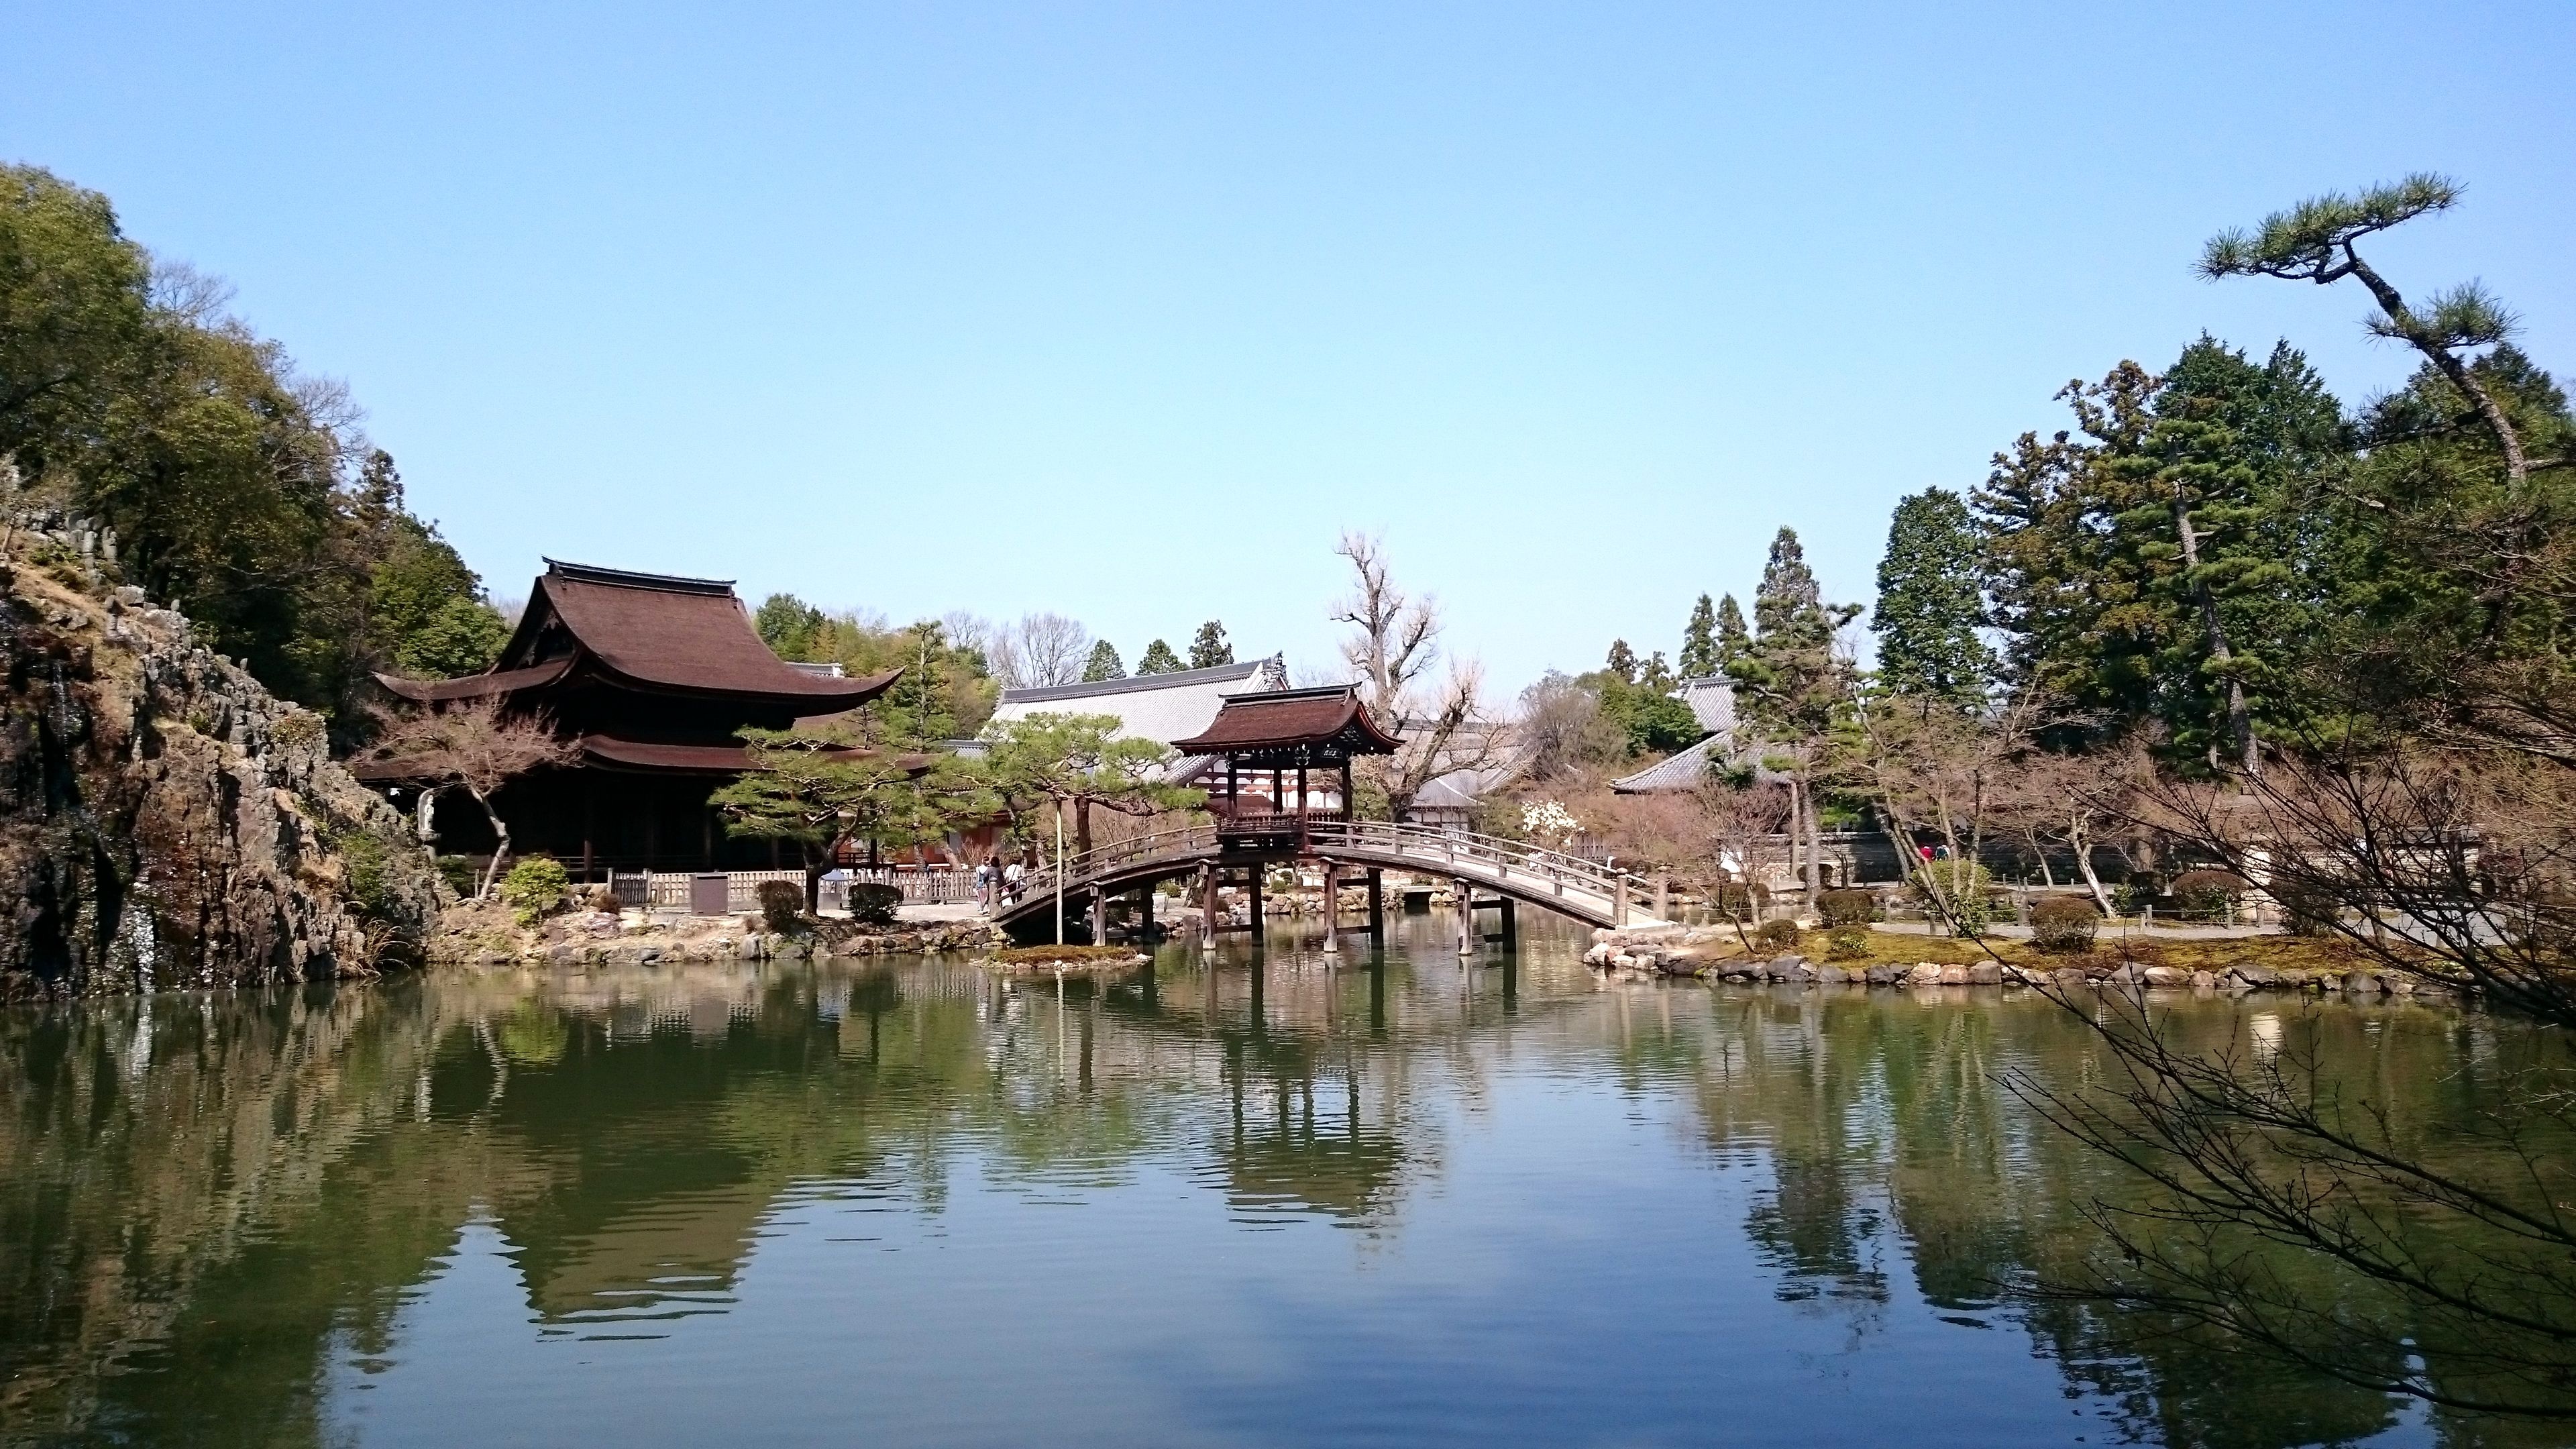
tree, water, flower, lake, river, village, pond, reflection, reservoir, waterway, japanese style, national treasure, gifu prefecture, tajimi, kokeizan eih ji